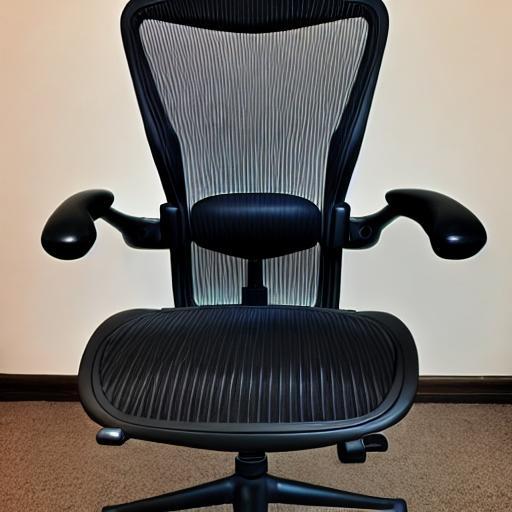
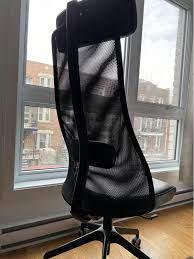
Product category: items_chair
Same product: no